Roller coaster inversion

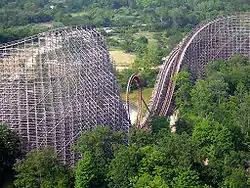
Son of Beast (2000) at Kings Island, the first wooden roller coaster to have an inversion

The next few years brought innovations that are still popular in modern coasters. The shuttle roller coaster (non-complete circuit) was invented by Schwarzkopf in 1977 and realized at Kings Island with the Screamin' Demon coaster. These early incarnations used the weight-drop mechanism (as opposed to the later flywheel methods) to launch the trains. Built in 1978, the Loch Ness Monster in Busch Gardens Williamsburg became the first coaster with interlocking loops.